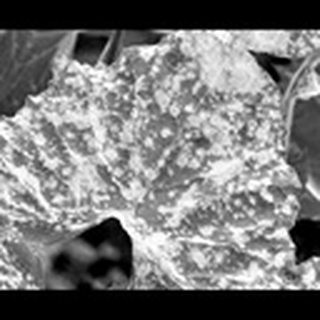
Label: cotton_powdery_mildew